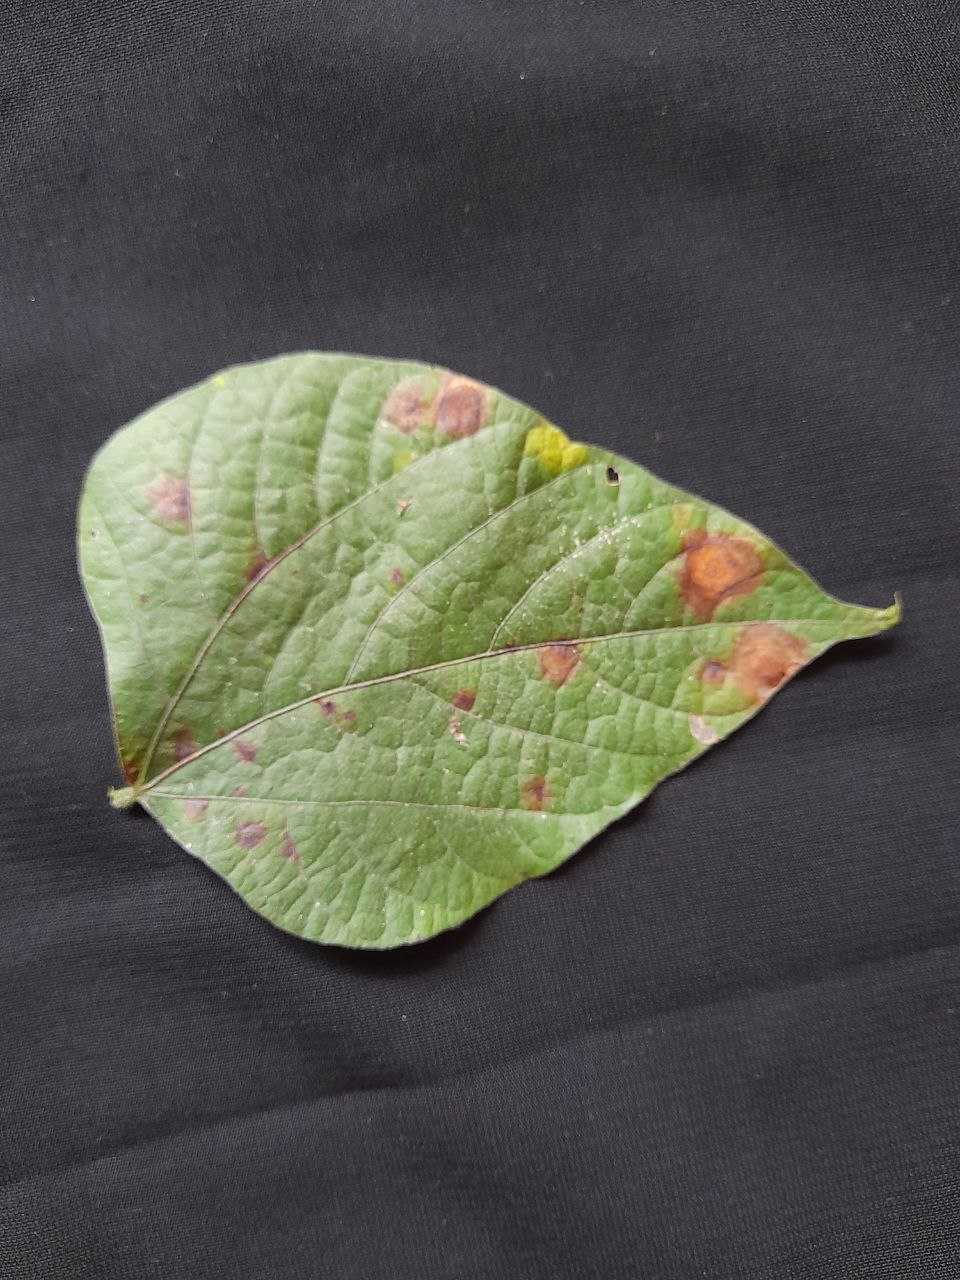
Crop: bean
Leaf condition: Rust